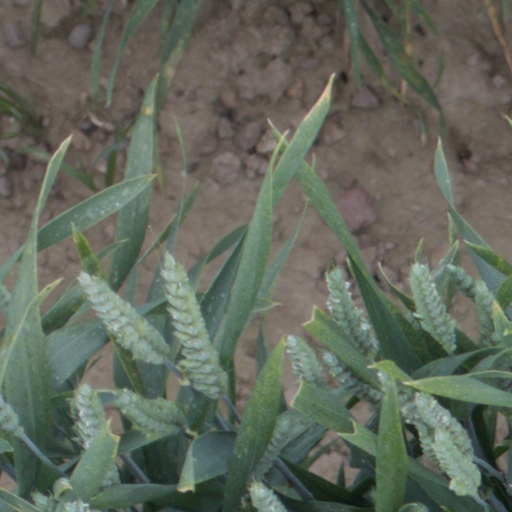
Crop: wheat